Canid hybrid

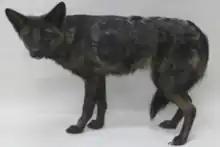
A hybrid of domestic dog and pampas fox

The Ethiopian wolf's conservation is threatened by dog hybridisation. Animals resulting from Ethiopian wolf-dog hybridisation tend to be more heavily built than pure wolves, and have shorter muzzles and different coat patterns. Management plans for hybridization with dogs involve sterilization of known hybrids. Incidences of Ethiopian wolf-dog hybridization have been recorded in Bale's Web Valley. At least four hybrids were identified and sterilized in the area. Although hybridization has not been detected elsewhere, scientists are concerned that it could pose a threat to the wolf population's genetic integrity, resulting in outbreeding depression or a reduction in fitness, though this does not appear to have taken place.